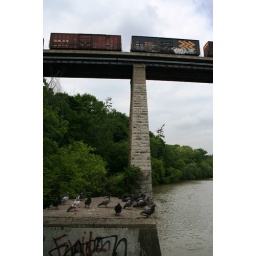
railway bridge and pigeons over the humber river valley